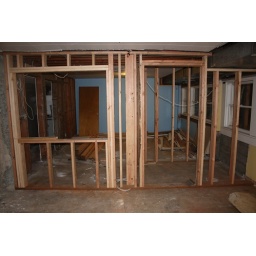
New wall in the kitchen area